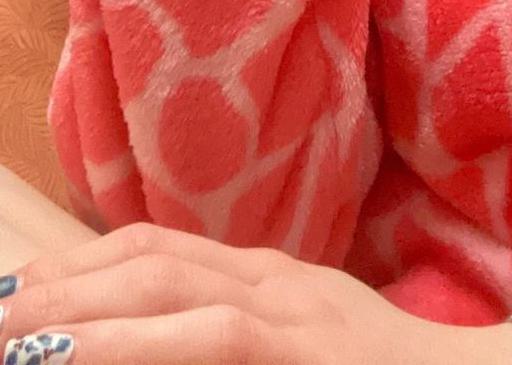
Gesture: no_gesture